US intervention in the Syrian civil war

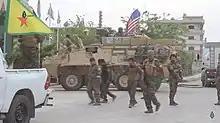
Kurdish troops and US armored vehicle in Al-Hasakah, May 2017

In November 2015, the Obama administration began the deployment of US special forces to Syria, with the mission of assisting rebel forces in their fight against ISIL, President Obama then ordered several dozen Special Operations troops into Rojava in northern Syria to assist local fighters battling ISIL, authorizing the first open-ended mission by American ground forces into the country.